Scots language

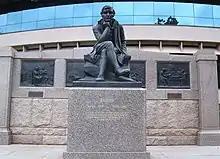
Statue of Robert Burns in Canberra, Australia

In the eighteenth and nineteenth centuries, the use of Scots as a literary language was revived by several prominent Scotsmen such as Robert Burns. Such writers established a new cross-dialect literary norm.